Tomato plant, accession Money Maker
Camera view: horizontal (90 deg, fisheye); turntable rotation: 60 degrees
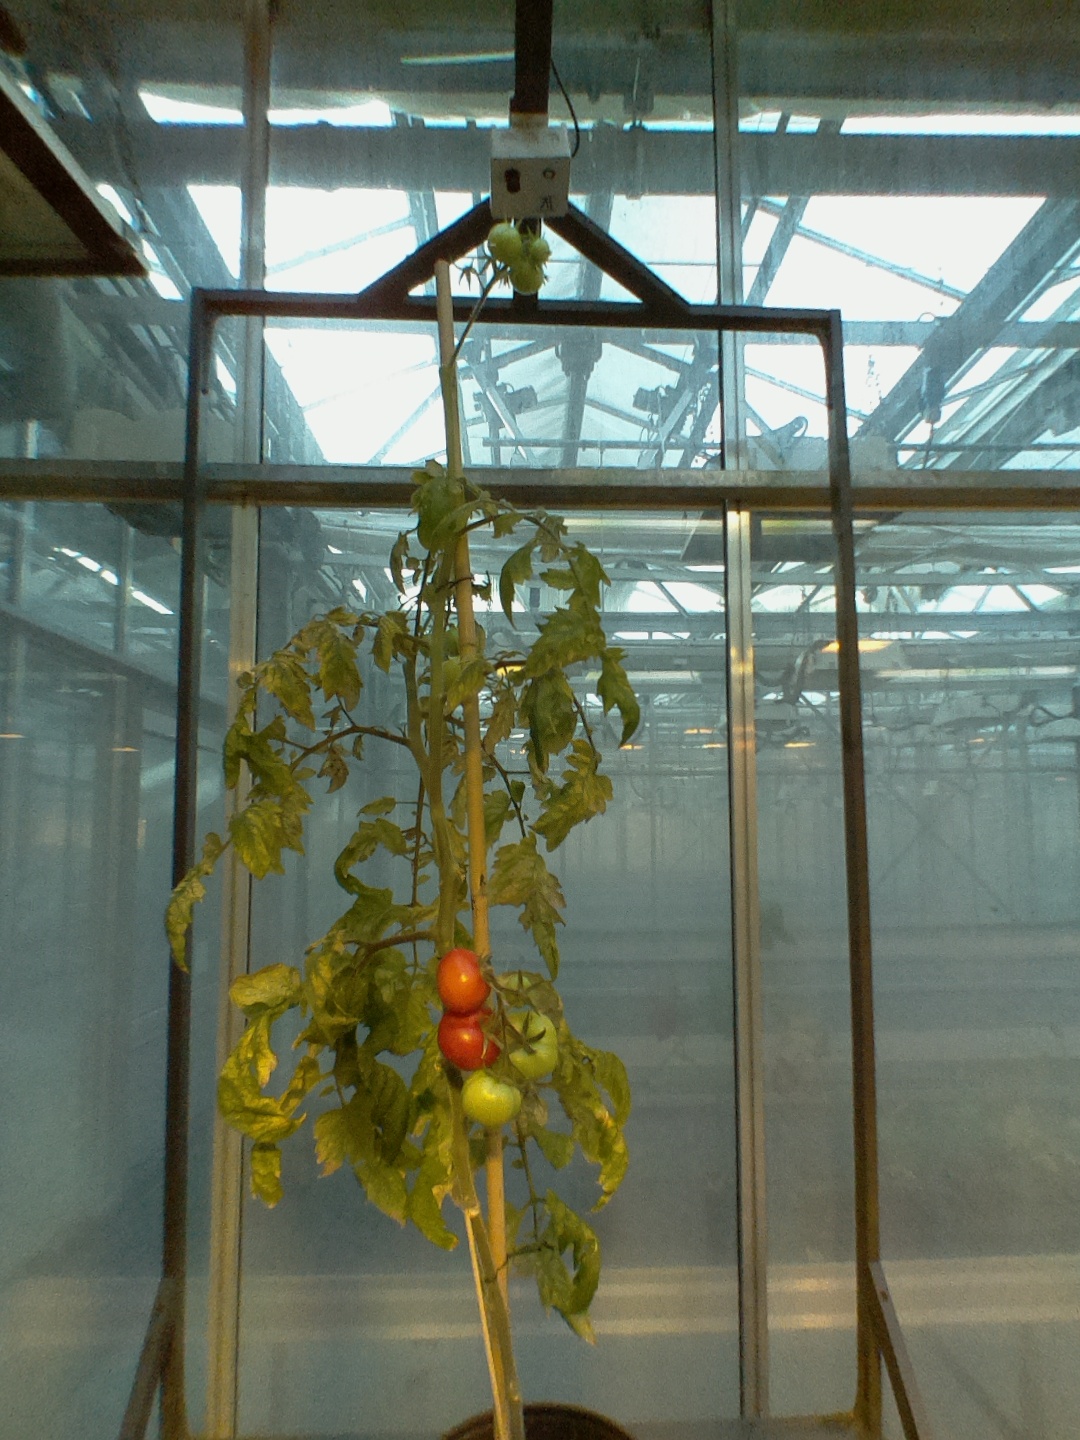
BBCH growth stage 82: 20%-30% of fruits show typical fully ripe color